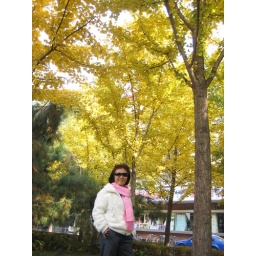
A street side park in Beijing, gingko tree in fall color